Morganella morganii

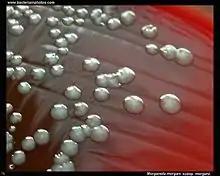
"M. morganii" grown on blood agar

"Morganella morganii" is facultatively anaerobic and oxidase-negative. Its colonies appear off-white and opaque in color, when grown on agar plates. "M. morganii" cells are straight rods, about 0.6–0.7 μm in diameter and 1.0–1.7 μm in length. This organism moves by way of peritrichous flagella, but some strains do not form flagella at .